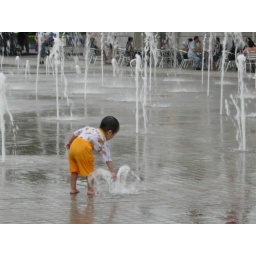
This boy would get as close to the water as he could, hovering right over it. When the fountain went off....